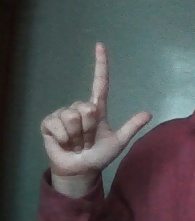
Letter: laam